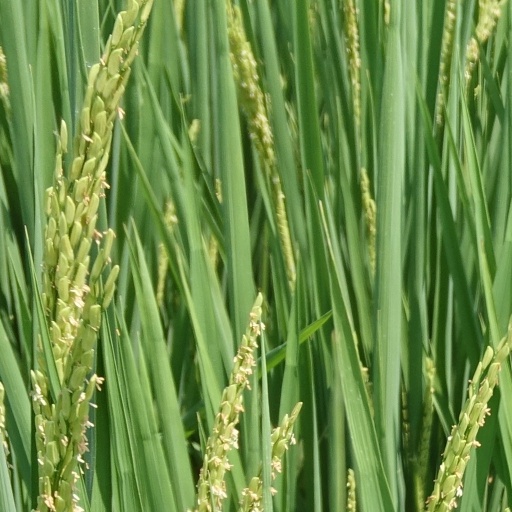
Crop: rice